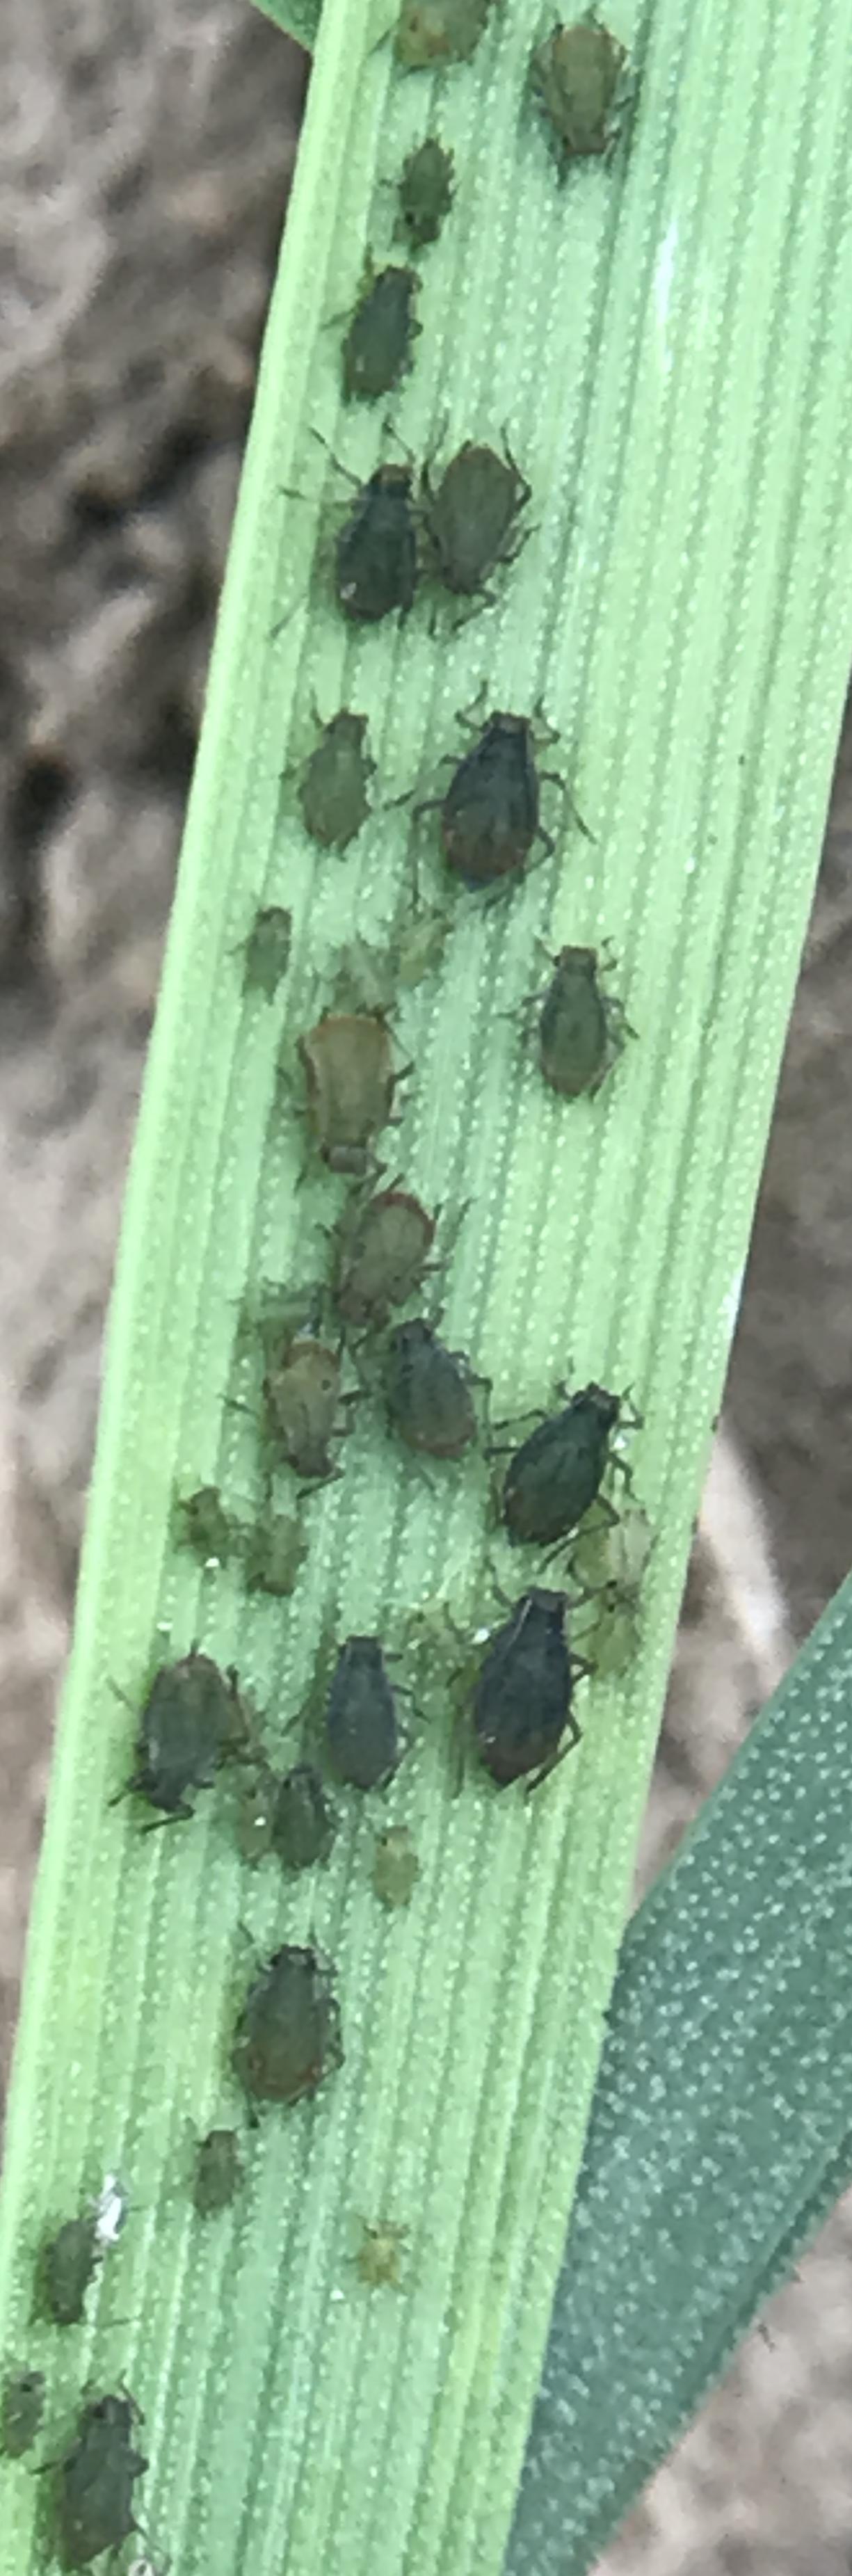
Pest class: bird_cherry_oat_aphid